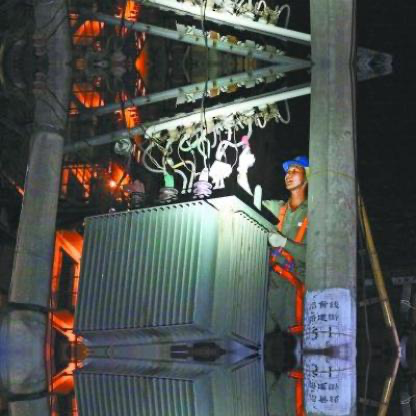
Objects in the image:
label: helmet